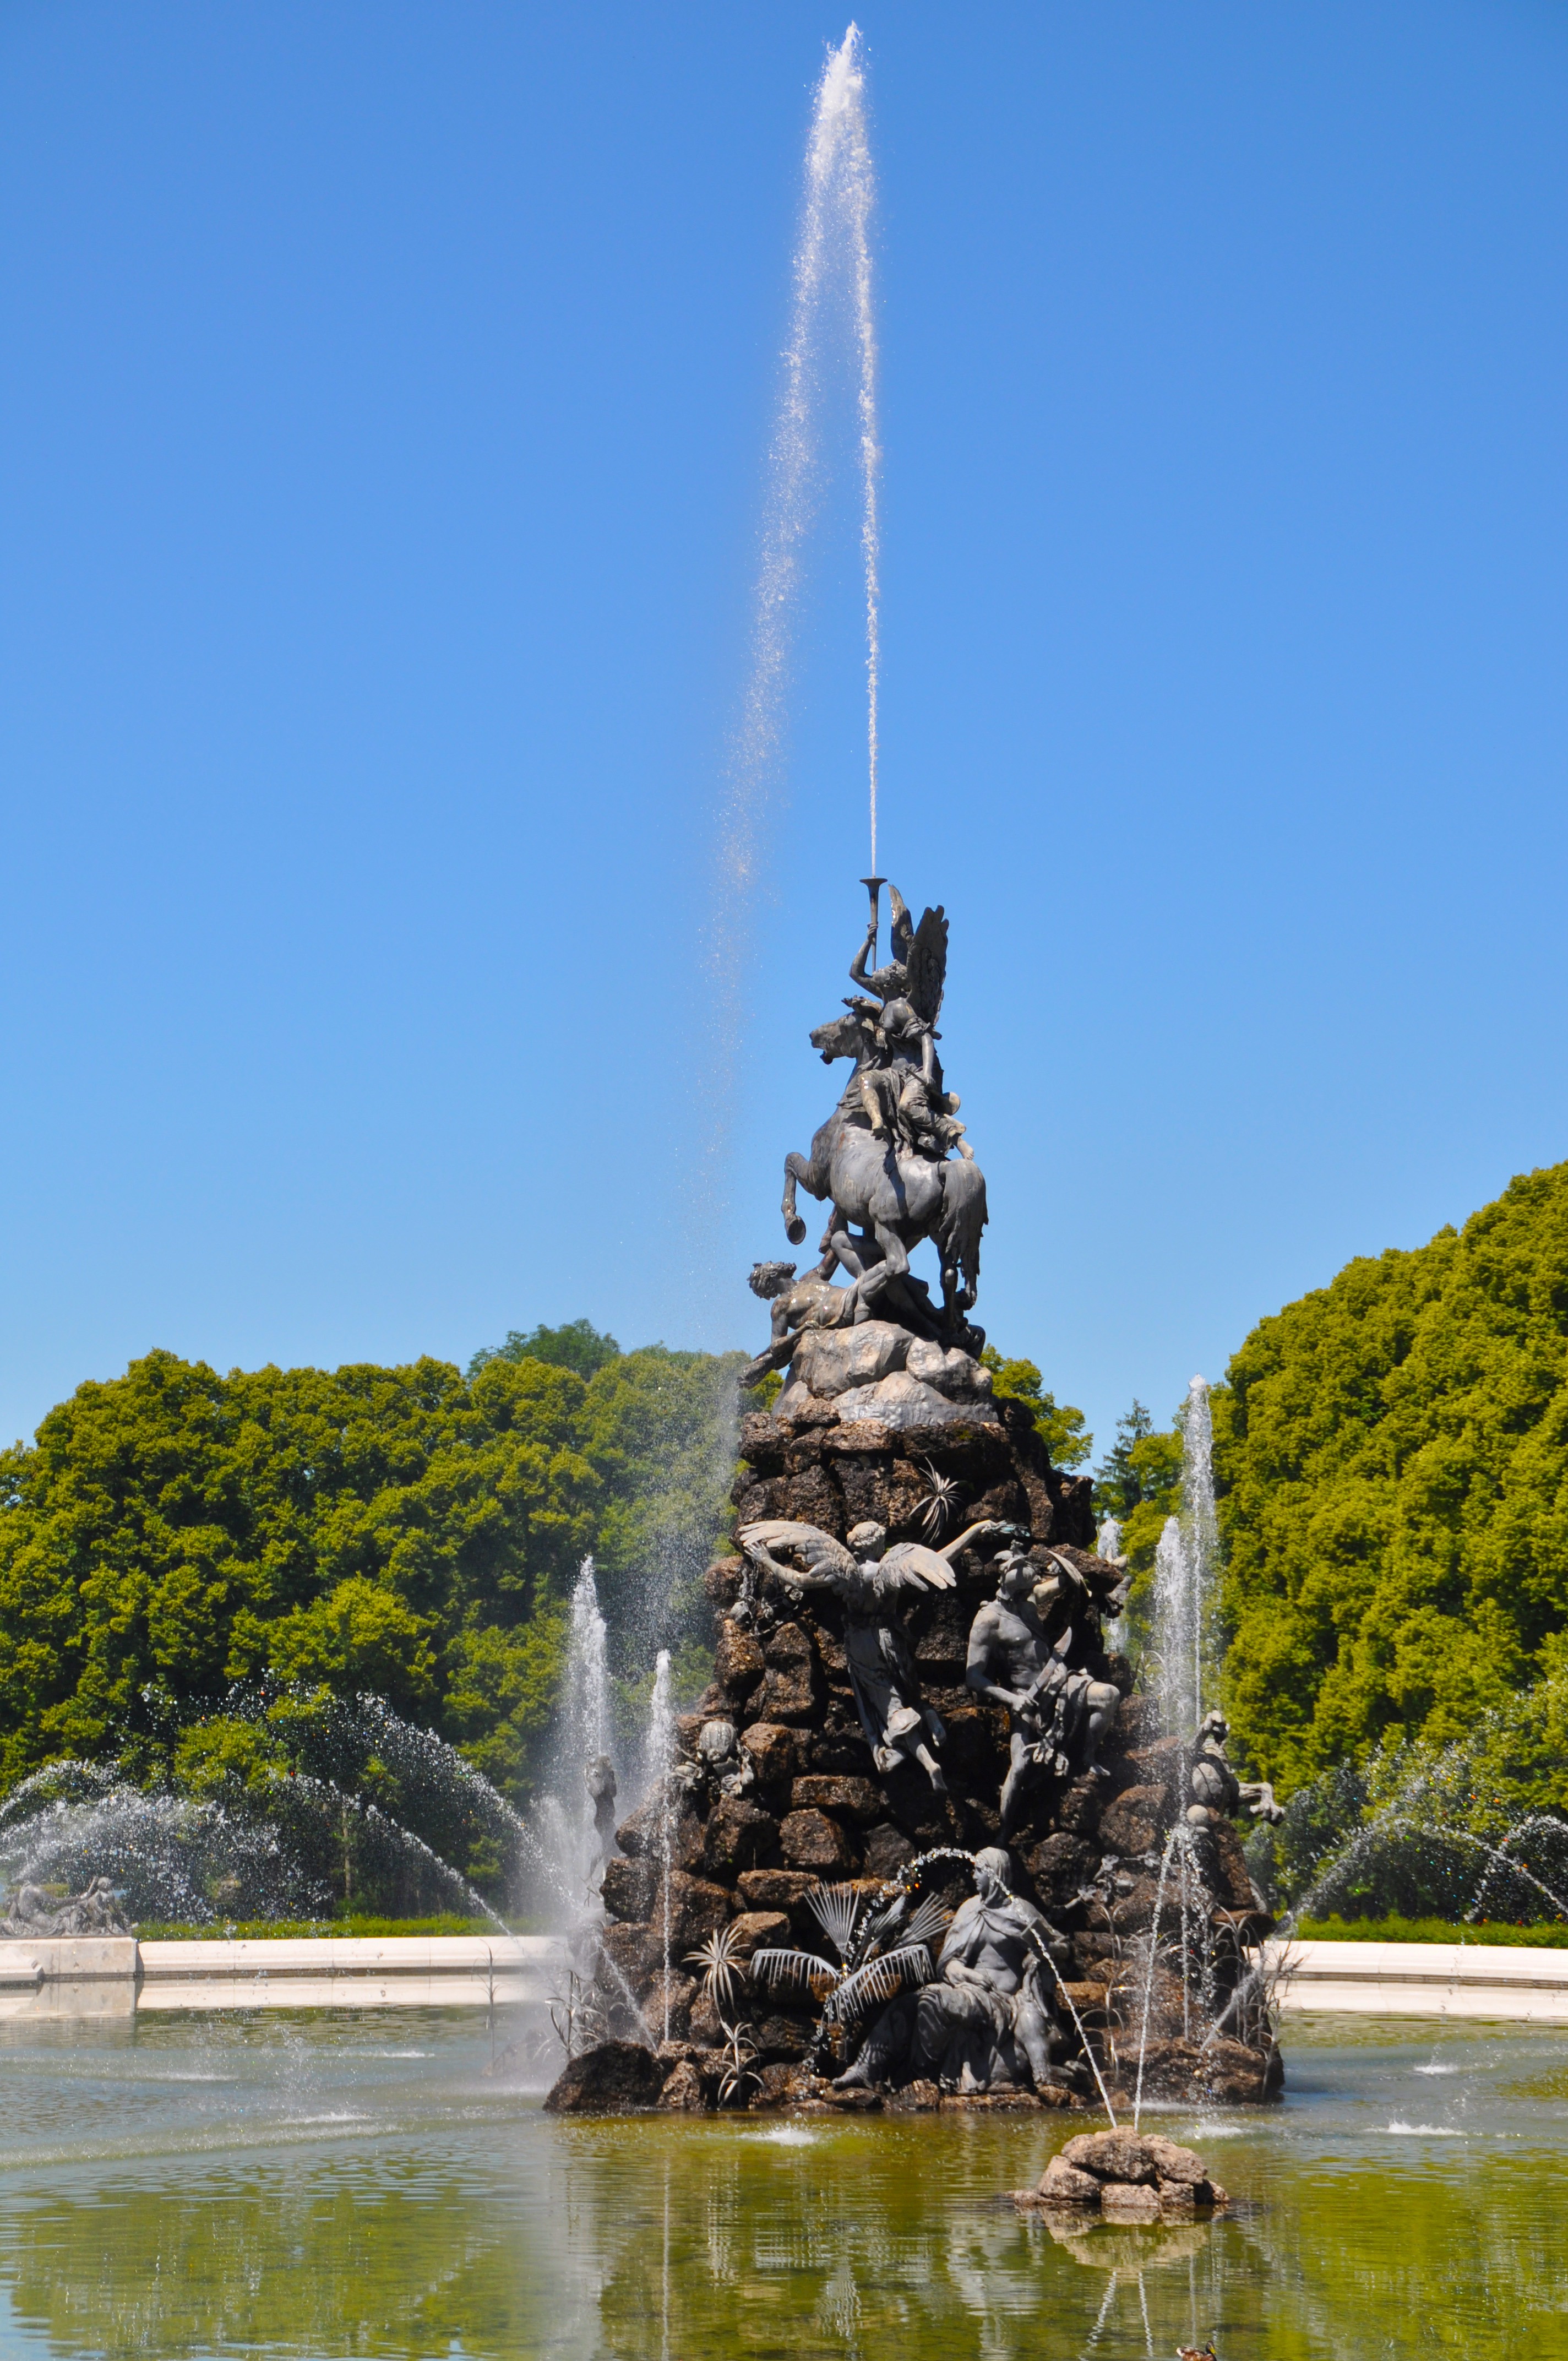
tree, monument, statue, reflection, park, landmark, water fountain, gargoyle, memorial, figure, fountain, water feature, chiemsee, water basin, water jet, herrenchiemsee, residence fountain, schlosspark herrenchiemsee